Buddhism in the West

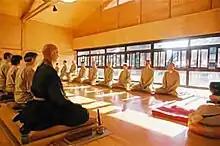
Falaise Verte Zen Centre in the Ardèche region of France

Kagyu Samye Ling in Scotland was founded in 1967 by two spiritual masters, Choje Akong Tulku Rinpoche and Chogyam Trungpa Rinpoche. It was the first Tibetan Buddhist Centre to be established in the West and was named after Samye, the very first monastery to be established in Tibet. In 1977 during his second visit to Samye Ling, the 16th Karmapa assured Akong Rinpoche about the longer-term future of Buddhism in the West and at Samye Ling. It is from this encounter that the Samye Project was born. Samyé Ling now has established centres in more than 20 countries, including Belgium, Ireland, Poland, South Africa, Spain and Switzerland.